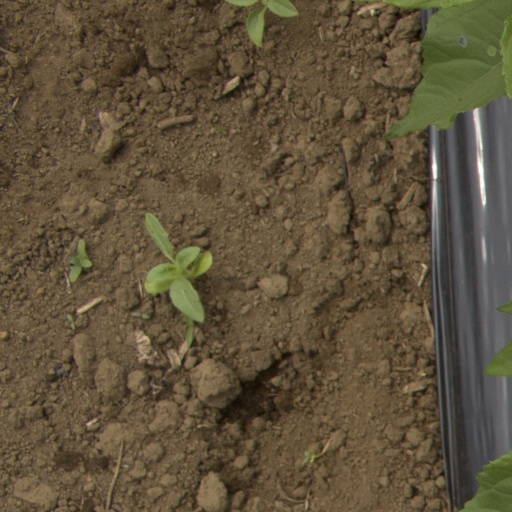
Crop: Jerusalem artichoke